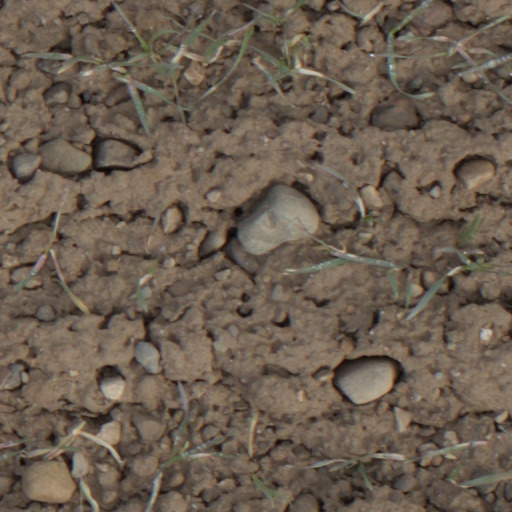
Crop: wheat